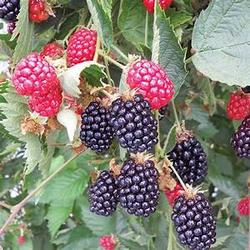
Label: Blackberry